David Wu

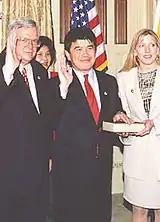
Wu and his wife Michelle as he is ceremonially sworn in by House Speaker Dennis Hastert, January 1999

In 2014 "BuzzFeed" reported that Wu was still living in the Washington area. The article noted that he frequently visited the Capitol and House offices to see friends, many of whom were still serving, such as Rep. Peter DeFazio. He also annually attended the Congressional Baseball Game, sometimes sat in on hearings and occasionally ventured onto the House floor, a privilege he is allowed as a former member.